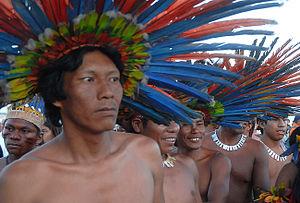
"Les Semai sont une population autochtone de la péninsule Malaise. Au nombre d'un peu plus de 18 000, ils habitent dans les régions montagneuses du centre, dans le nord-ouest de l'État de Pahang et le sud de ceux de Perak, Selangor et Negeri Sembilan. On les appelle encore ""Sakai"", Senoi ou Sengoi. Agriculteurs, ils vivent sur les pentes couvertes de forêts, entre 800 et 900 m d'altitude, cultivant le riz, la patate douce, des fruits et le caoutchouc.
Les Sémigaliens sont un peuple balte qui habitait en Sémigalle, une région intermédiaire entre les régions ethnographique lettones de la Courlande et la Latgale d'une part et au sud de la Vidzeme d'autre part.
Les Komis sont un peuple finno-ougrien de Russie, habitant principalement dans la république des Komis. Ils se trouvent aussi dans le district autonome komi-permiak du kraï de Perm, dans la péninsule de Kola, et sur le cours inférieur de l'Ob inférieur.
José Mailhot, née en 1943, est une ethnologue et linguiste québécoise formée en anthropologie. Ses travaux portent notamment sur la culture et la langue des Innus du Québec et du Labrador.
Eugenie Goldstern, née en 1883 ou 1884 à Odessa dans l'Empire russe, morte à Sobibor le 14 juin 1942, était une ethnologue autrichienne ; ses travaux ont porté notamment sur l'arc alpin, des années 1910 aux années 1920.